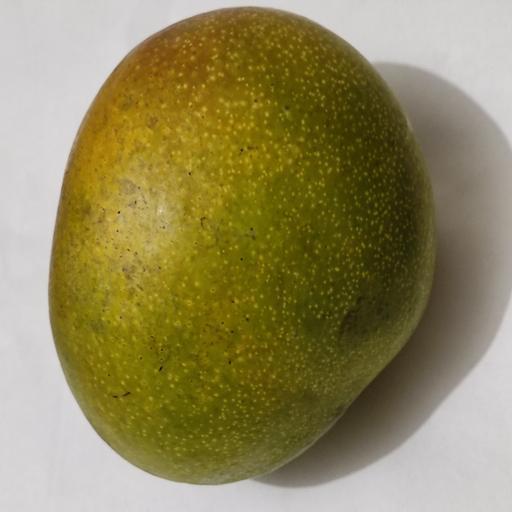
Crop type: Mango_Bari